Good News (TV series)

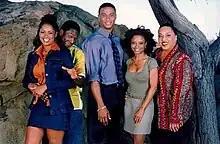
Main cast

Good News (also known as The Good News) is an American sitcom that aired on UPN from August 25, 1997, to May 19, 1998. The series was the final television series produced by MTM Enterprises, which was folded into 20th Century Fox Television, in 1997 (MTM's then-remaining programs, Good News and "The Pretender" (1996–2000), were produced by 20th Century Fox Television for the rest of their runs).